Russian war crimes

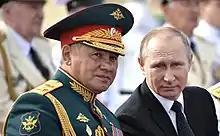
Russian President Vladimir Putin, who has effectively ruled Russia since 2000, and Russian Defense Minister Sergei Shoigu are both accused of war crimes.

Videos of the beheading of a Ukrainian prisoner of war in summer 2022 and castration of another one in Pryvillia were widely condemned by the international community. Several scholars declared that Russia was committing genocide in Ukraine. This assertion was corroborated by a report by New Lines Institute for Strategy and Policy and Raoul Wallenberg Centre for Human Rights, which inferred that Russia breached two articles of the 1948 Genocide Convention.